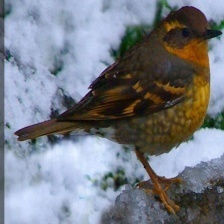
Species: VARIED THRUSH
Scientific name: IXOREUS NAEVIUS